Cavity optomechanics

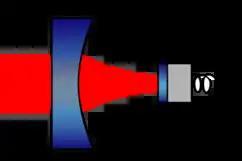
The typical model for many structures in cavity optomechanics is an optical cavity consisting of a fixed mirror and a mechanical oscillator.

Cavity optomechanics is a branch of physics which focuses on the interaction between light and mechanical objects on low-energy scales. It is a cross field of optics, quantum optics, solid-state physics and materials science. The motivation for research on cavity optomechanics comes from fundamental effects of quantum theory and gravity, as well as technological applications, such as quantum precision measurement.